Our Lady of Mount Carmel Parish Church, Fgura

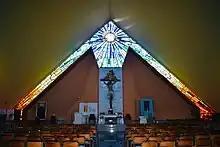
The interior

Architect Godfrey Azzopardi received consultations from then the Head of Architecture of Maltconsult International, architect Edward Micallef, when he was given advice over the unusual architecture of the structure. The main material supporting the building is reinforced concrete. The layout from the exterior is pyramidical, with a triangular opening on each four sides, which gives the impression of a floating building aimed to appear as a tent. The main façade is characterized by a statue of Jesus on a crucifix which was originally designed for the interior. The main feature of the interior, beside other ecclesiastic ornaments, is the presbytery that was designed by Micallef in 1987. The stained glass was designed by artist Alfred Camilleri. The Church is run by the Carmelite Friars, a Roman Catholic institution, and remains active.